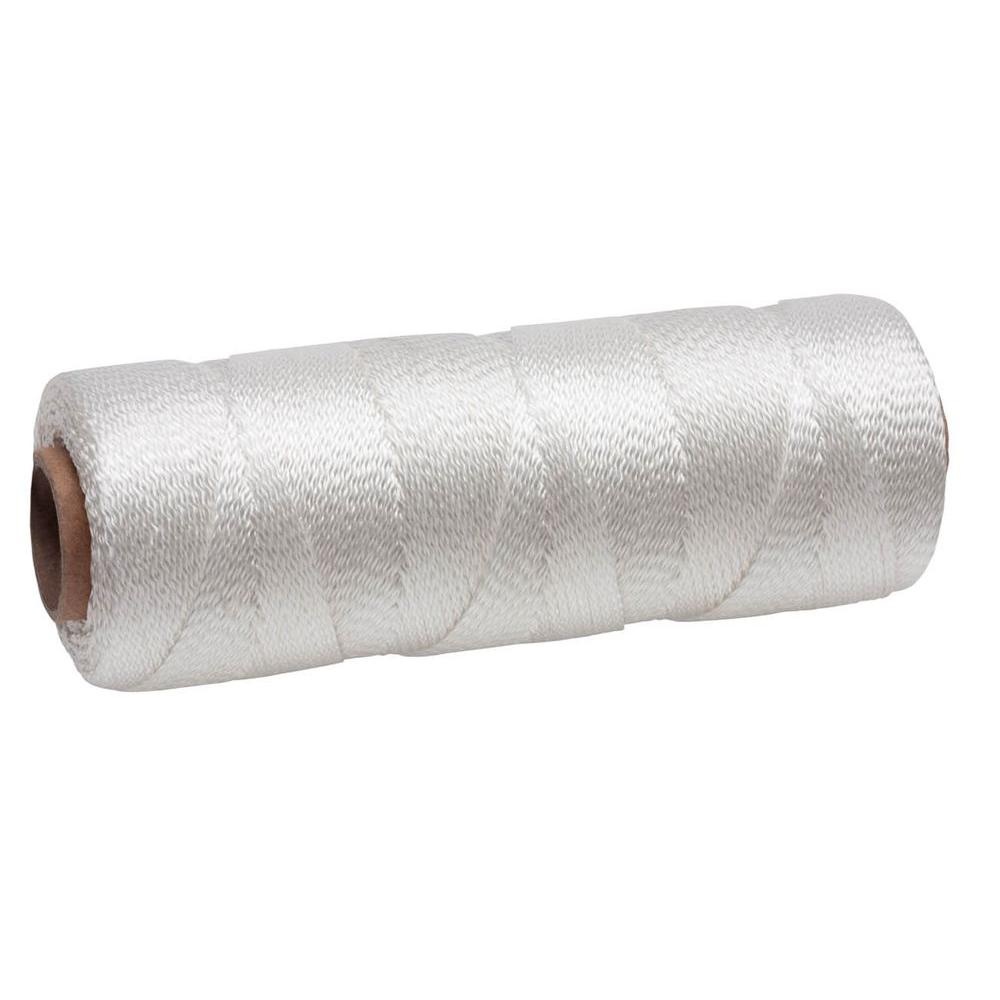
Tufting Twine
Tufting Twine 1/2lb Spool Button Twine Nylon
Brand: J&J Supply
Category: Arts & Entertainment > Hobbies & Creative Arts > Arts & Crafts > Art & Crafting Tools > Thread & Yarn Tools